Frederic Monneyron

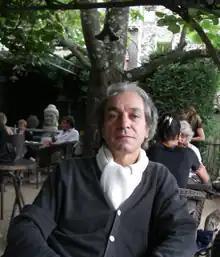
Schermata 2013-01-16 a 19.06.33

Monneyron received his Doctorat d'Etat en science politique from the University of Montpellier I in 1984 and his Doctorat d'Etat ès lettres et sciences humaines from the University of Paris IV-Sorbonne in 1986. He taught at the University of California, the University of Abidjan, and the Cadi Ayyad University between 1980 and 1988. Monneyron taught at the University of Burgundy, the University of South Florida and Stendhal University between 1988 and 1998.